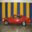
Label: automobile